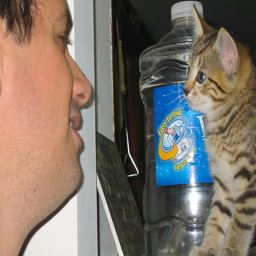
A person is looking at a cute cat.
A man looks at a cat who stares back at him.
A man looking at a kitten standing next to a bottle of water.
A man and a cat face to face.
A guy and a cat staring at each other.